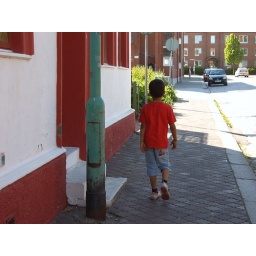
boy in red